Abel Grimmer

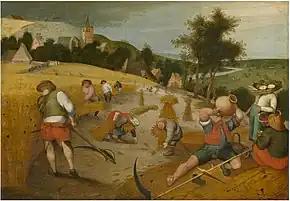
"Summer", 1607

Abel Grimmer (family name variations: 'Grimer' and 'Grimmaert') (c. 1570–c. 1620) was a Flemish late Renaissance painter, mainly of landscapes and, to a lesser extent, of architectural paintings. His works were important in the development towards more naturalism in Flemish landscape painting.